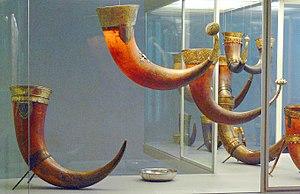
Une corne à boire est un récipient utilisé dès l'Antiquité, découpé à l'origine dans des cornes d'animaux puis, avec la culture raffinée des Grecs, fabriqués en céramique et métal. Dans quelques cultures, leur usage voisinait avec celui du rhyton qui, à la différence des cornes à boire, était porté à la bouche par l'extrémité la plus petite, et non la plus grande.